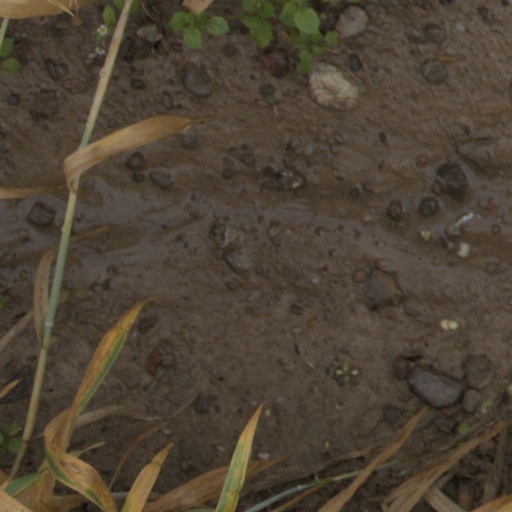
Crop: wheat